Kremenets Botanical Garden

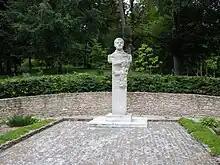
Monument to Austrian-born botanist Wilibald Swibert Joseph Gottlieb von Besser.

Kremenets Botanical Garden is located in the city of Kremenets in the Ternopil Oblast (province) of western Ukraine. The garden was founded in 1806, making it one of the oldest botanical gardens in the country.